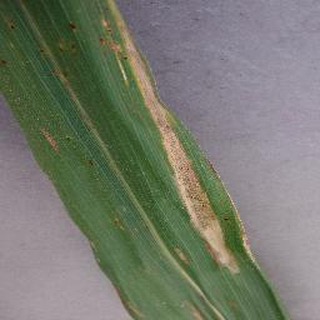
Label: corn_northern_leaf_blight